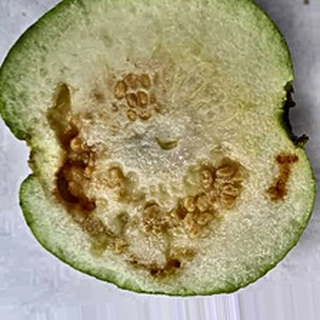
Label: guava_fruit_fly